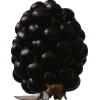
Label: blackberry